Erhard Reuwich

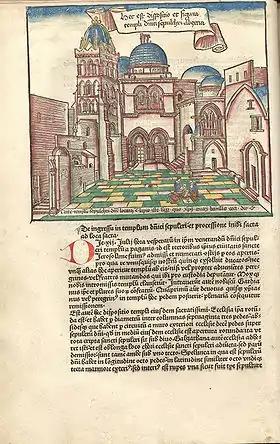
Hand-coloured woodcut by Erhard Reuwich of the entrance to the Church of the Holy Sepulcher, Jerusalem

Erhard Reuwich was a Dutch artist, as a designer of woodcuts, and a printer, who came from Utrecht but then worked in Mainz. His dates and places of birth and death are unknown, but he was active in the 1480s.